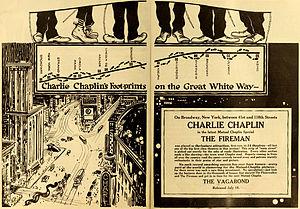
Charlot pompier est un film muet américain réalisé par Charles Chaplin, sorti le 12 juin 1916.